XIII International AIDS Conference, 2000

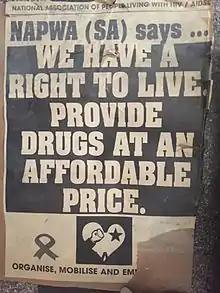
Demonstration Poster from "People living with AIDS and HIV" at the 2000 Aids Conference in Durban

Each conference has a theme. The theme for 2000 was "Breaking the Silence", which is described as "the urgent need to break the silence on equal access to treatment and care; improved and ongoing prevention of HIV transmission; governmental and private sector support of HIV education and resources; human rights; access of appropriate and meaningful information to all sectors and ensuring a supportive environment for people living with HIV/AIDS (PWA) in society."